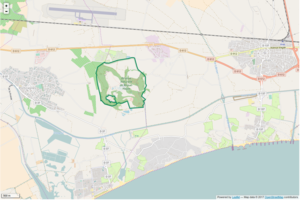
Périmètre de la RNN de Roque Haute.
La réserve naturelle nationale de Roque-Haute est une réserve naturelle nationale dans la région Occitanie. Créée en 1975 pour une superficie de 155 hectares sur le site d'un ancien volcan, elle protège un ensemble de mares temporaires qui sont apparues après l'abandon d'une carrière de basalte.